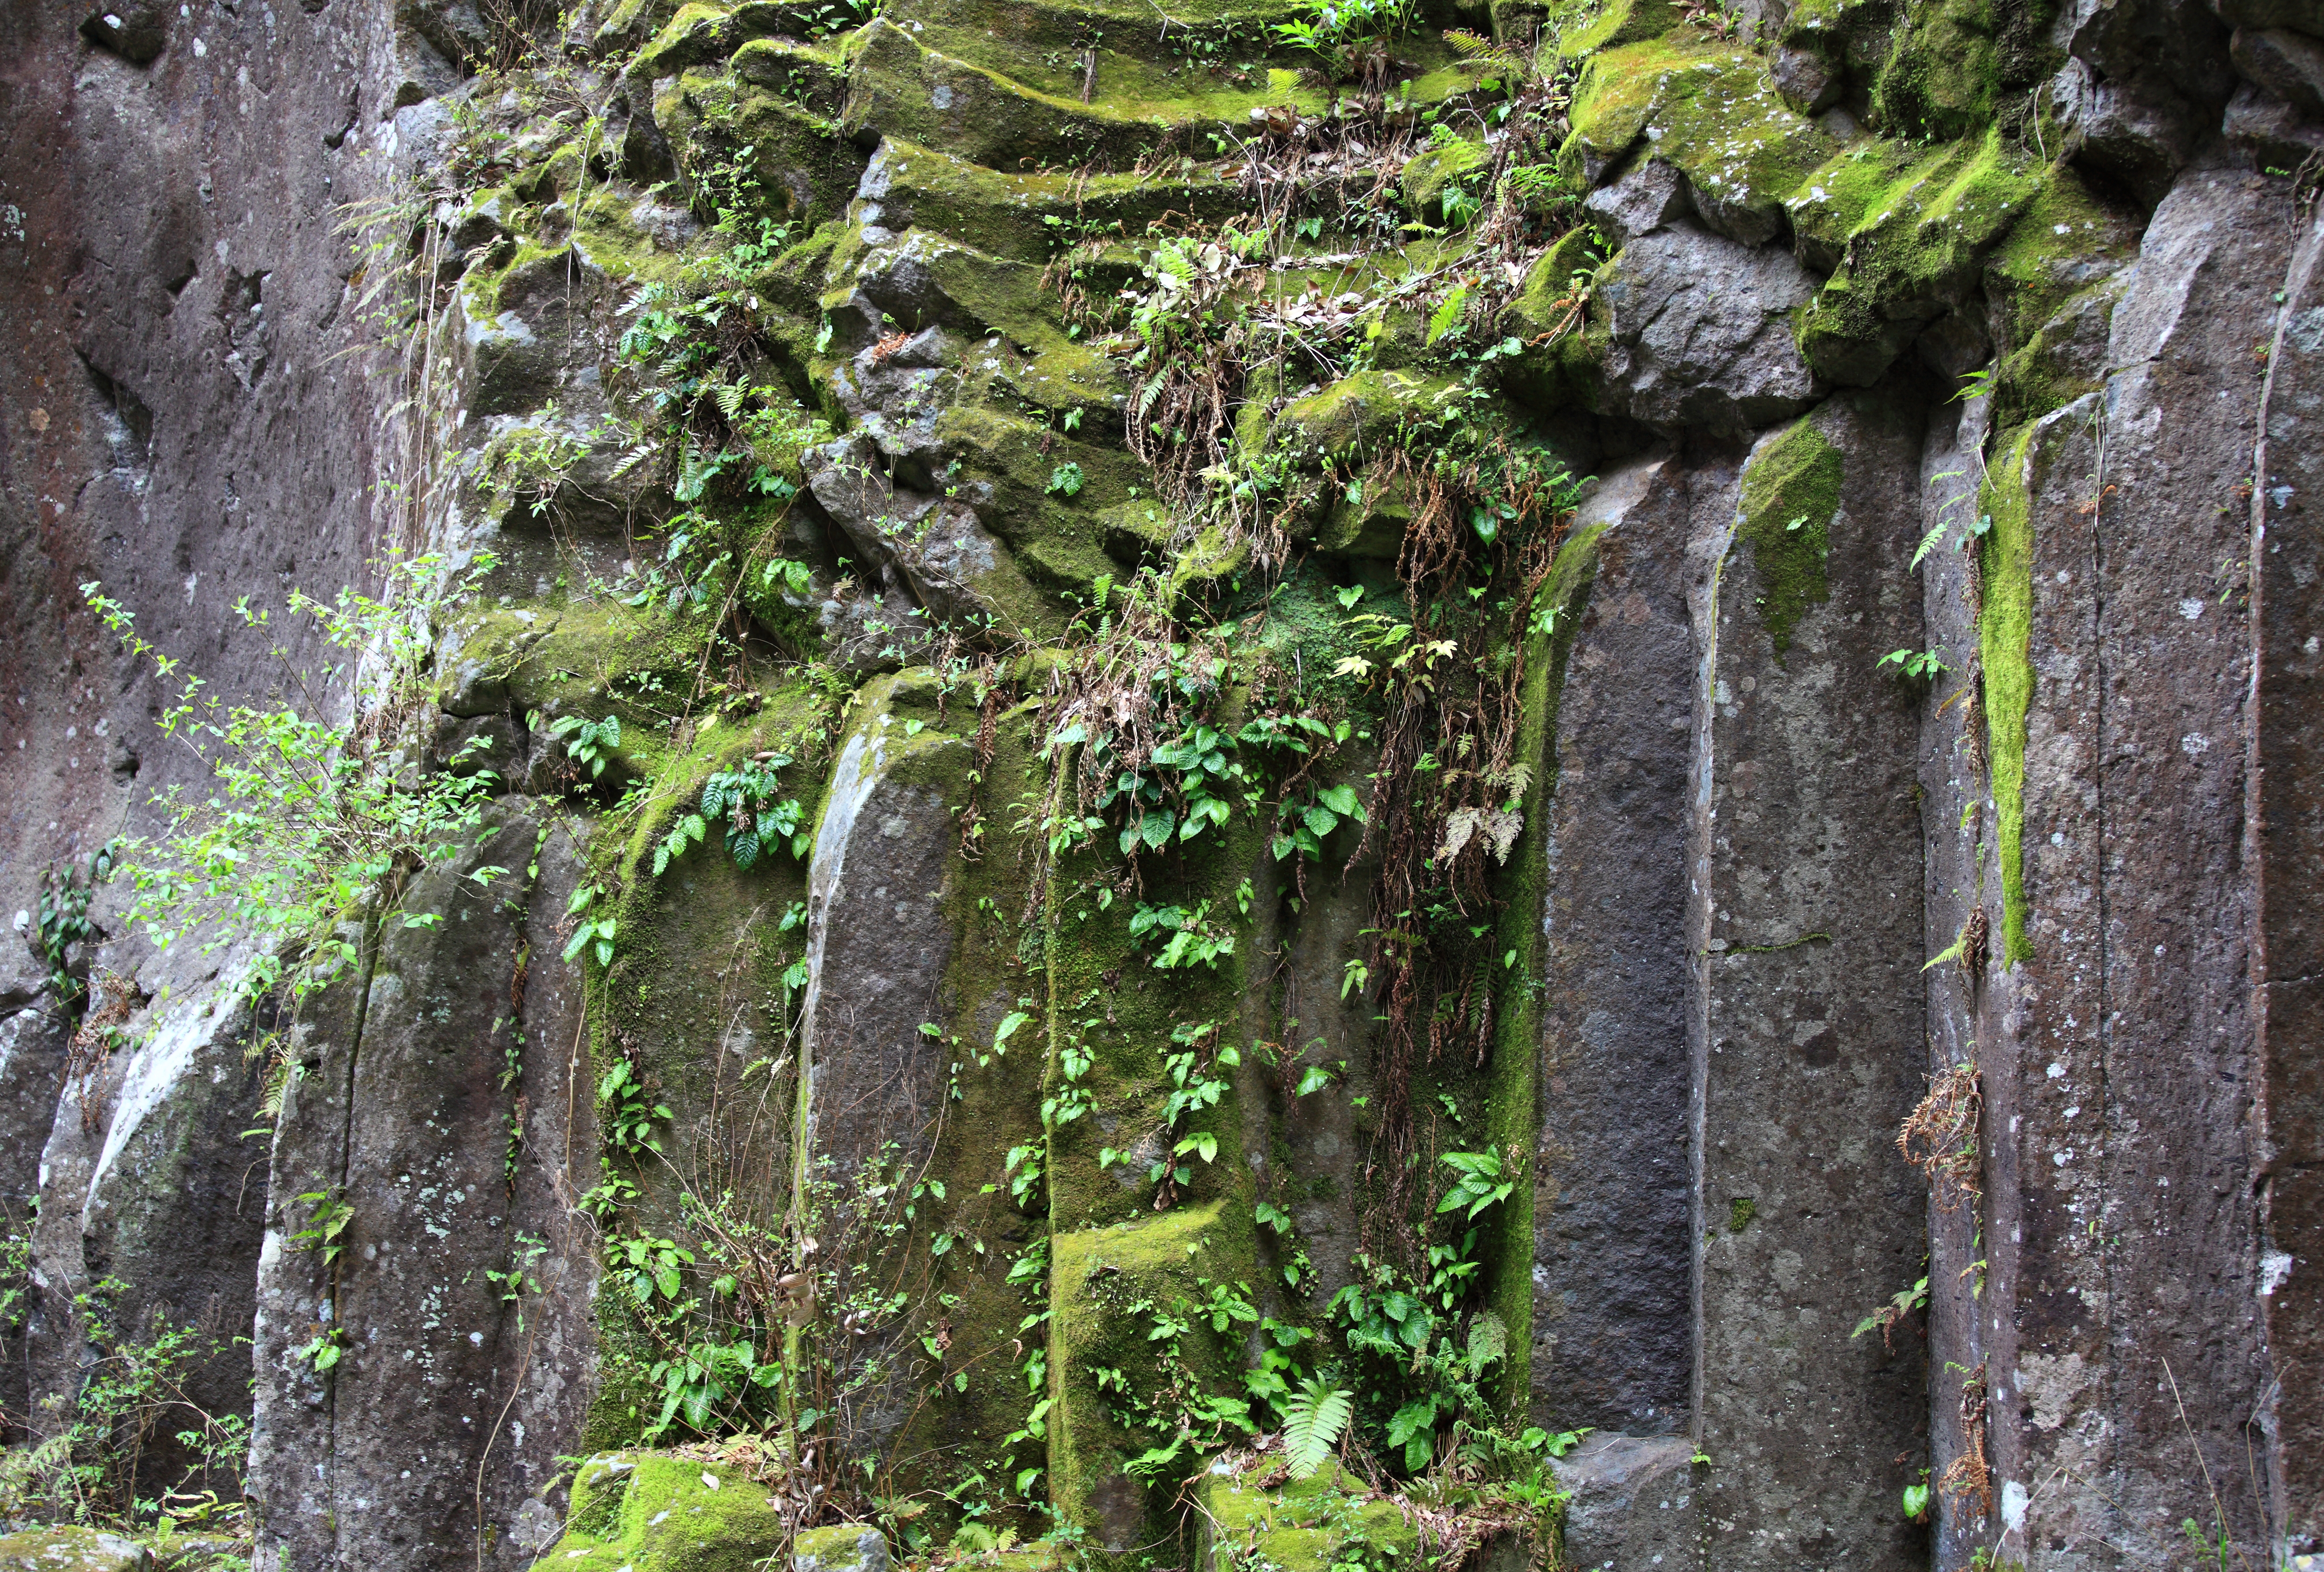
tree, forest, rock, plant, flower, trunk, moss, cliff, green, high, jungle, flora, rainforest, 5d, hires, woodland, habitat, markii, water feature, hi, res, resolution, canon70200f4l, precipice, columnar, joint, old growth forest, natural environment, woody plant, land plant